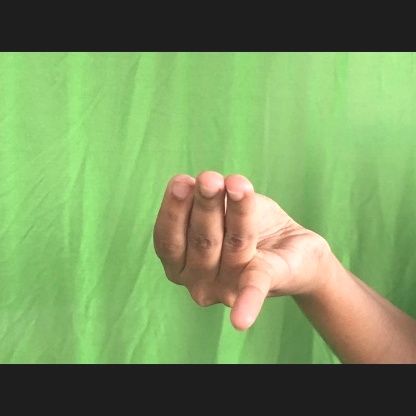
Mudra: Chaturam